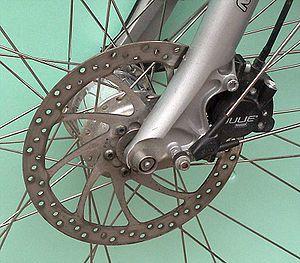
Les freins d'une bicyclette servent à la ralentir ou à l'arrêter avec le frein à patin, mais aussi le frein hydraulique. Les éléments essentiels sont : poignée et levier de frein, câble et gaine de câble, mâchoire de frein et patin à frein